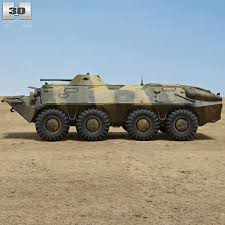
Label: BTR-70